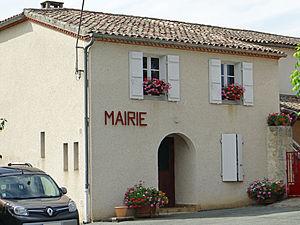
Saint-Pierre-de-Buzet - Mairie
Saint-Pierre-de-Buzet est une commune du Sud-Ouest de la France, située dans le département de Lot-et-Garonne.